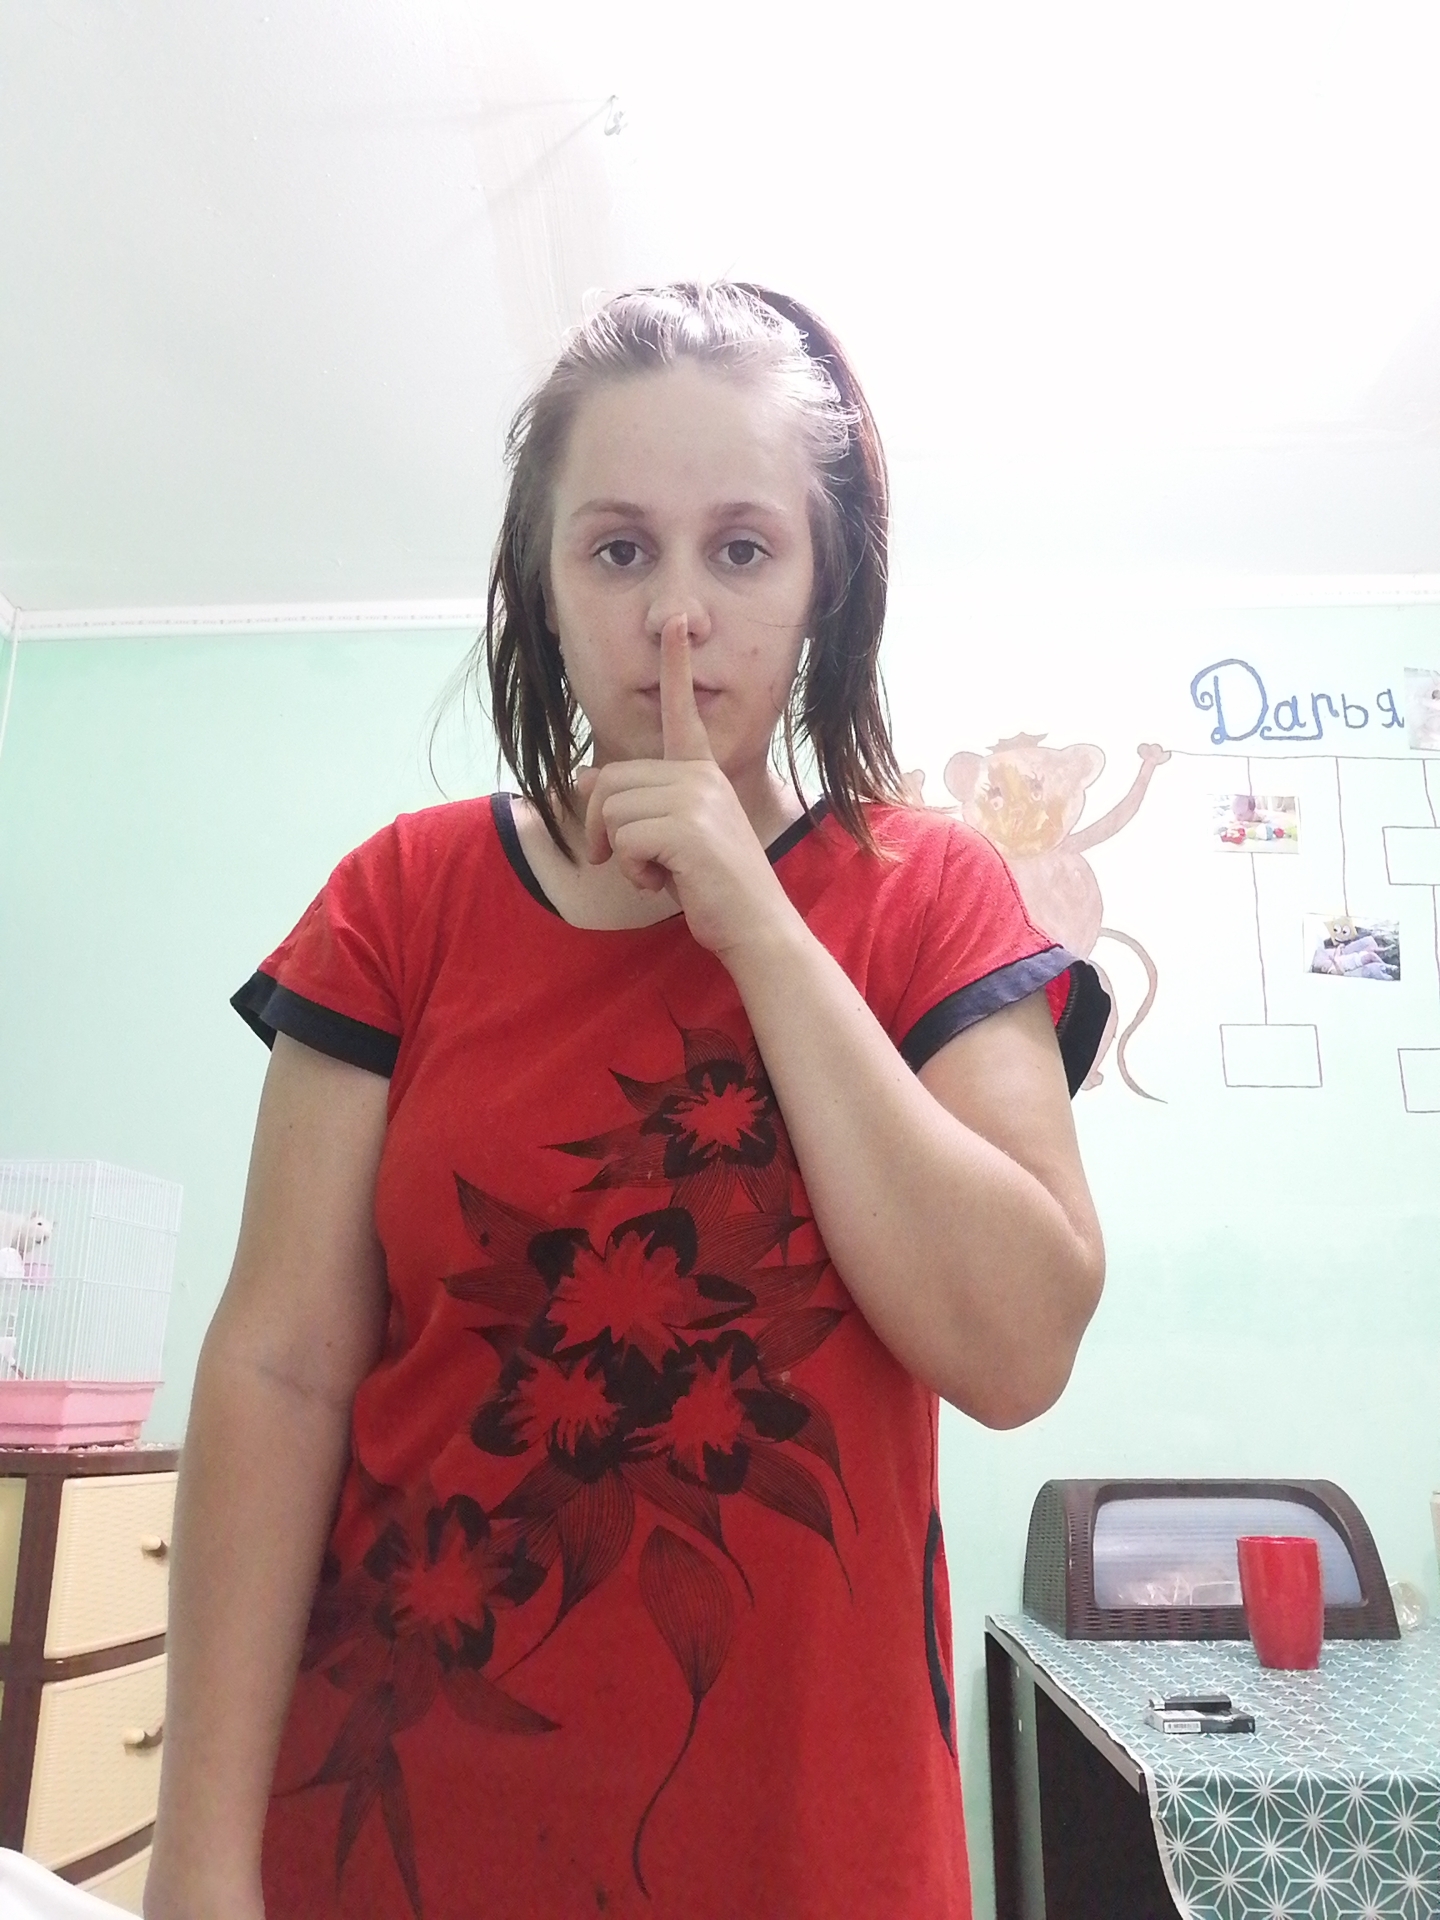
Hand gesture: mute